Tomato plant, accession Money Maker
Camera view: vertical (180 deg); turntable rotation: 90 degrees
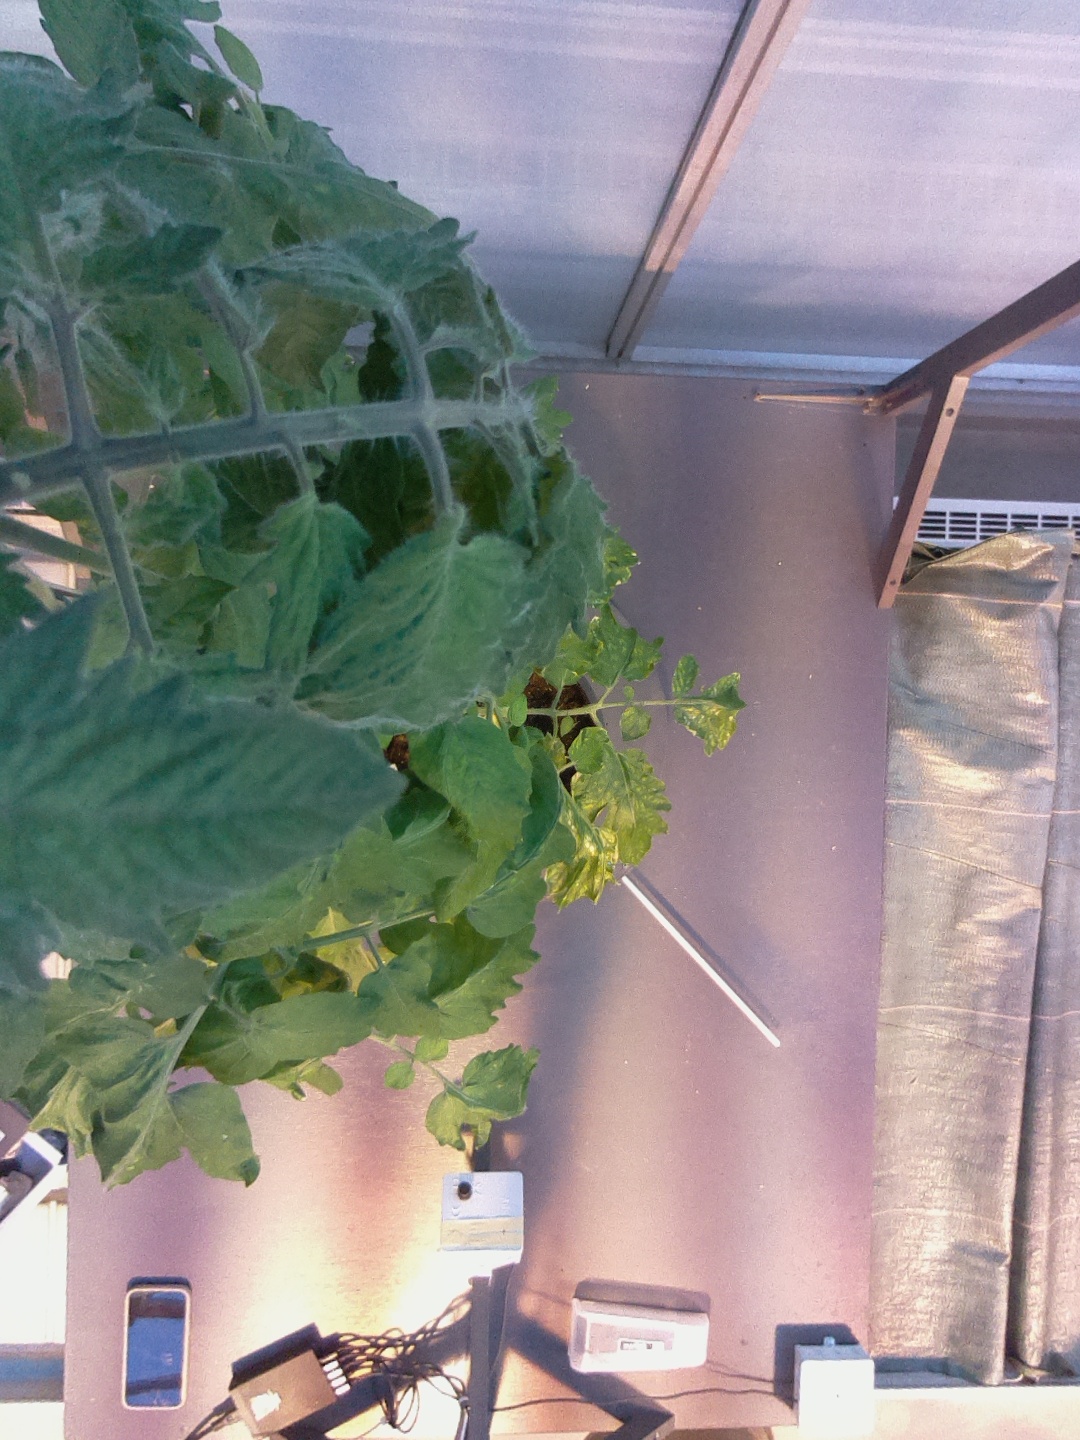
BBCH growth stage 70: Fruits at the main stem or branches visibles